Alessandro Lambrughi

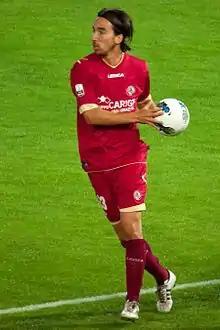

Alessandro Lambrughi (born May 19, 1987) is an Italian professional footballer who plays as a defender for club Pergolettese.